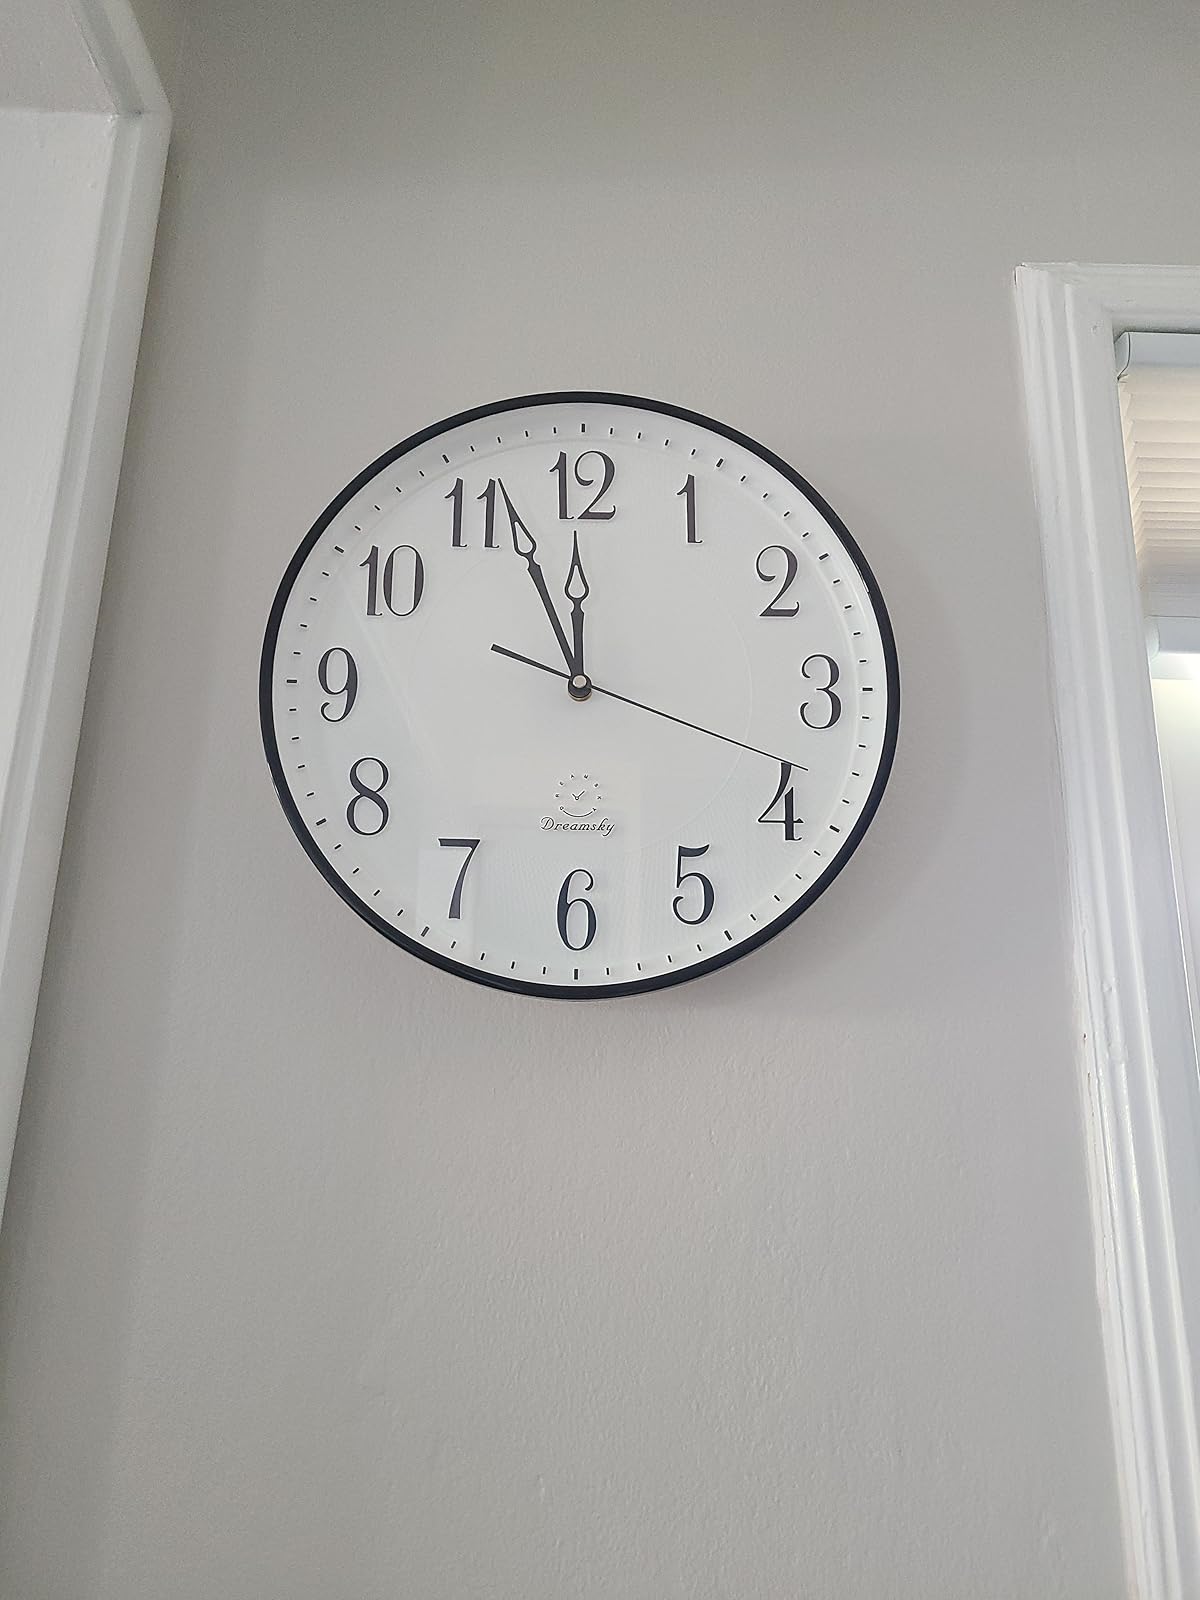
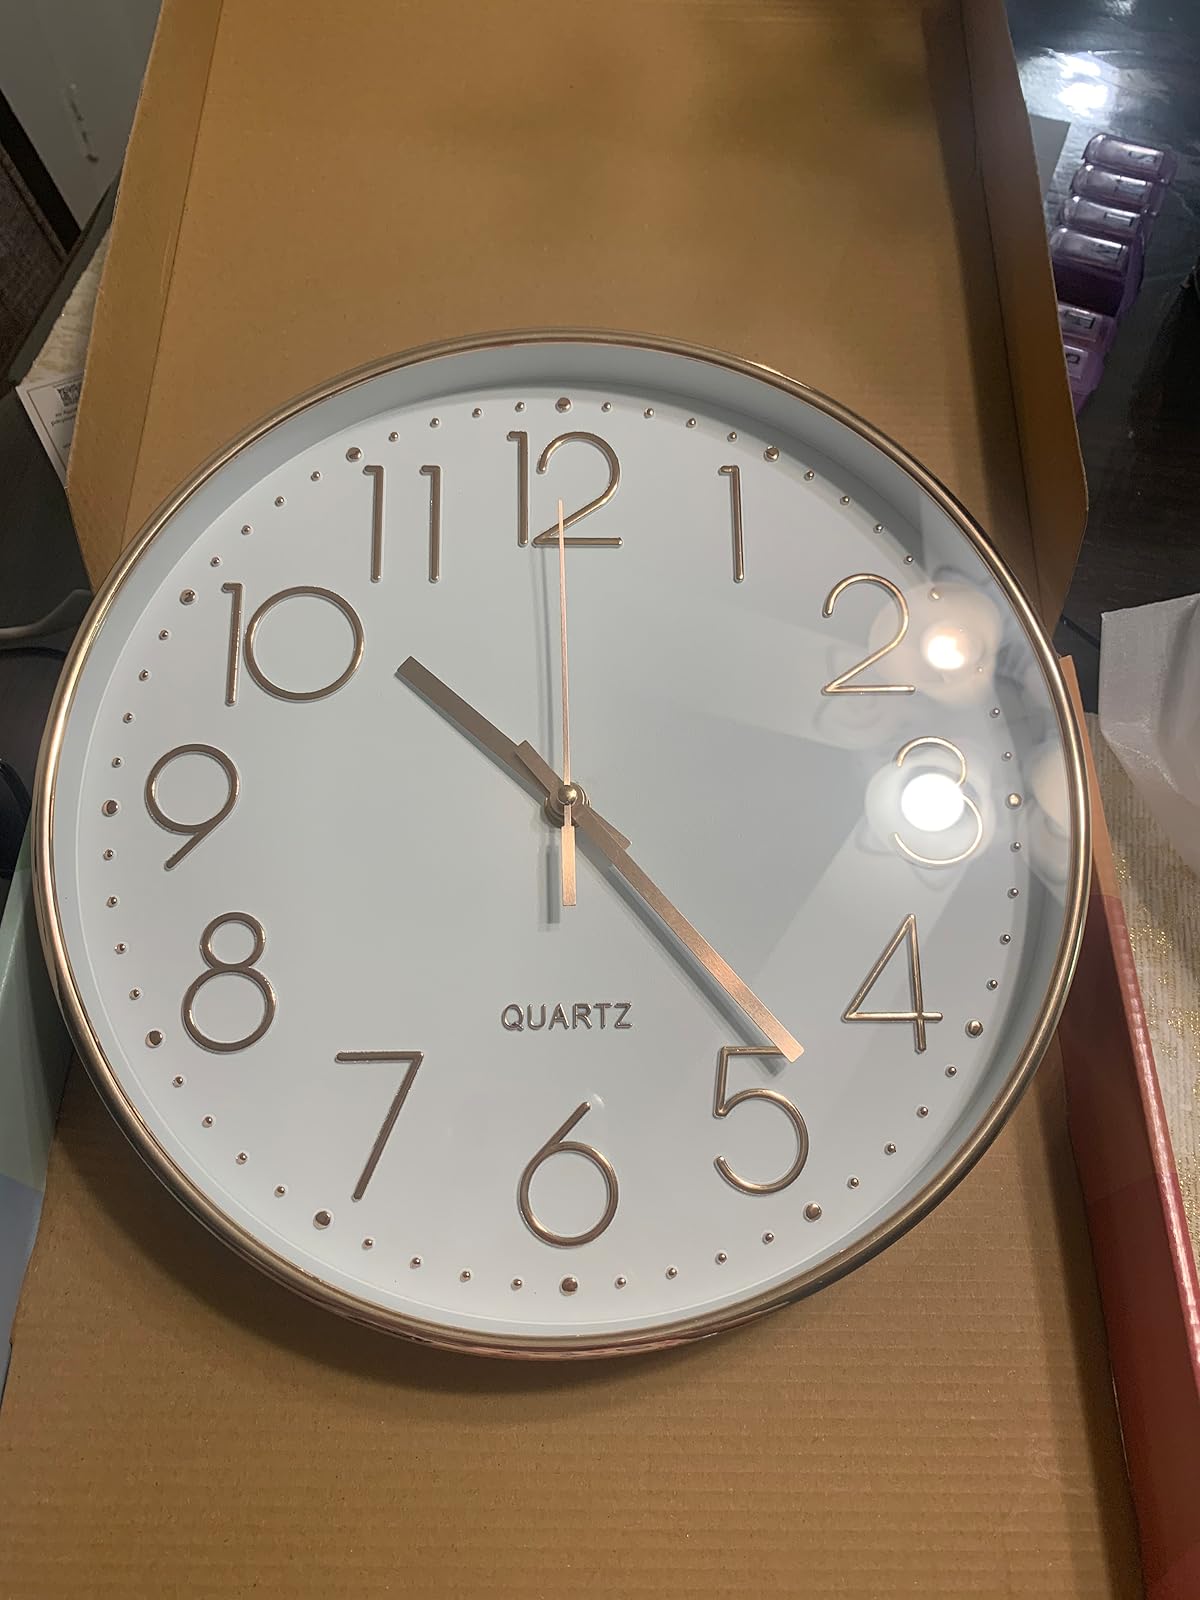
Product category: clock
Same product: no